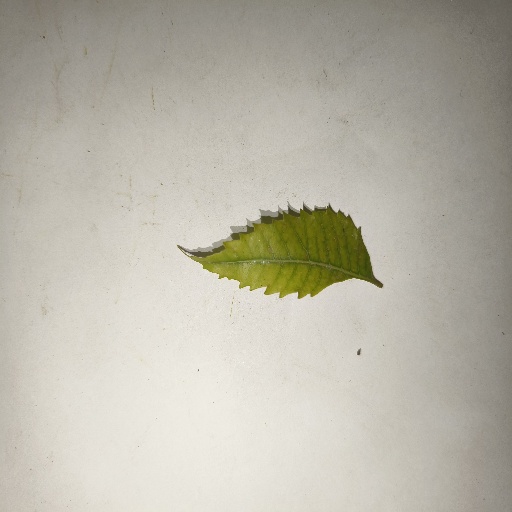
Species: Neem
Leaf condition: Yellow Leaf